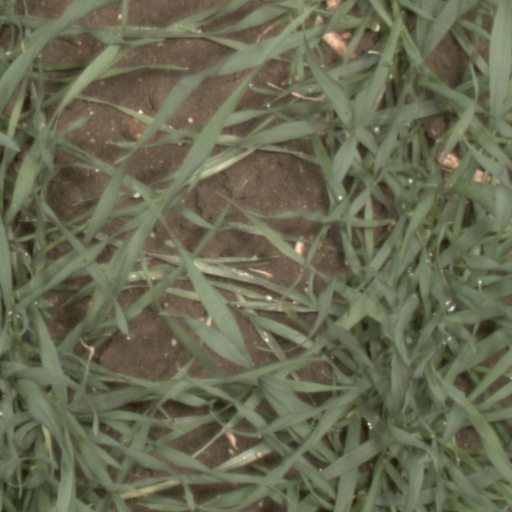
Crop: wheat